Dimanganese decacarbonyl

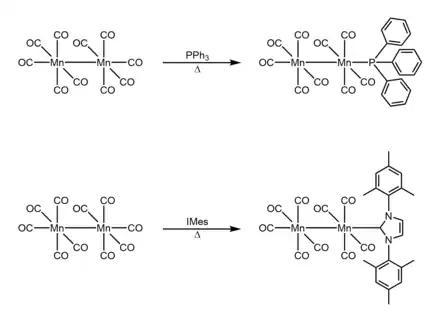
Representative axial ligand substitution reactions of dimanganese decacarbonyl

Mn(CO) is a volatile source of a metal and a source of CO.